Great North of Scotland Railway

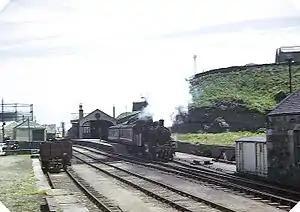
Banff station in 1964

After an inspection by the Board of Trade, the railway opened to goods on 12 September 1854 and approval for the carriage of passengers was given two days later. The railway was officially opened on 19 September, and two locomotives hauling twenty-five carriages carrying 400 passengers left Kittybrewster at 11 am. The number of passengers had grown to about 650 by the time the train arrived to a celebration at Huntly at 1:12 pm. Public services began the following day.